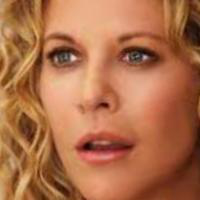
Age group: age 21-30